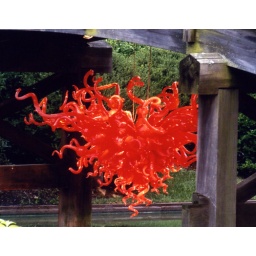
Chihuly red squiggles suspended under bridge in Japanese section of Missouri Botanical Gardens.